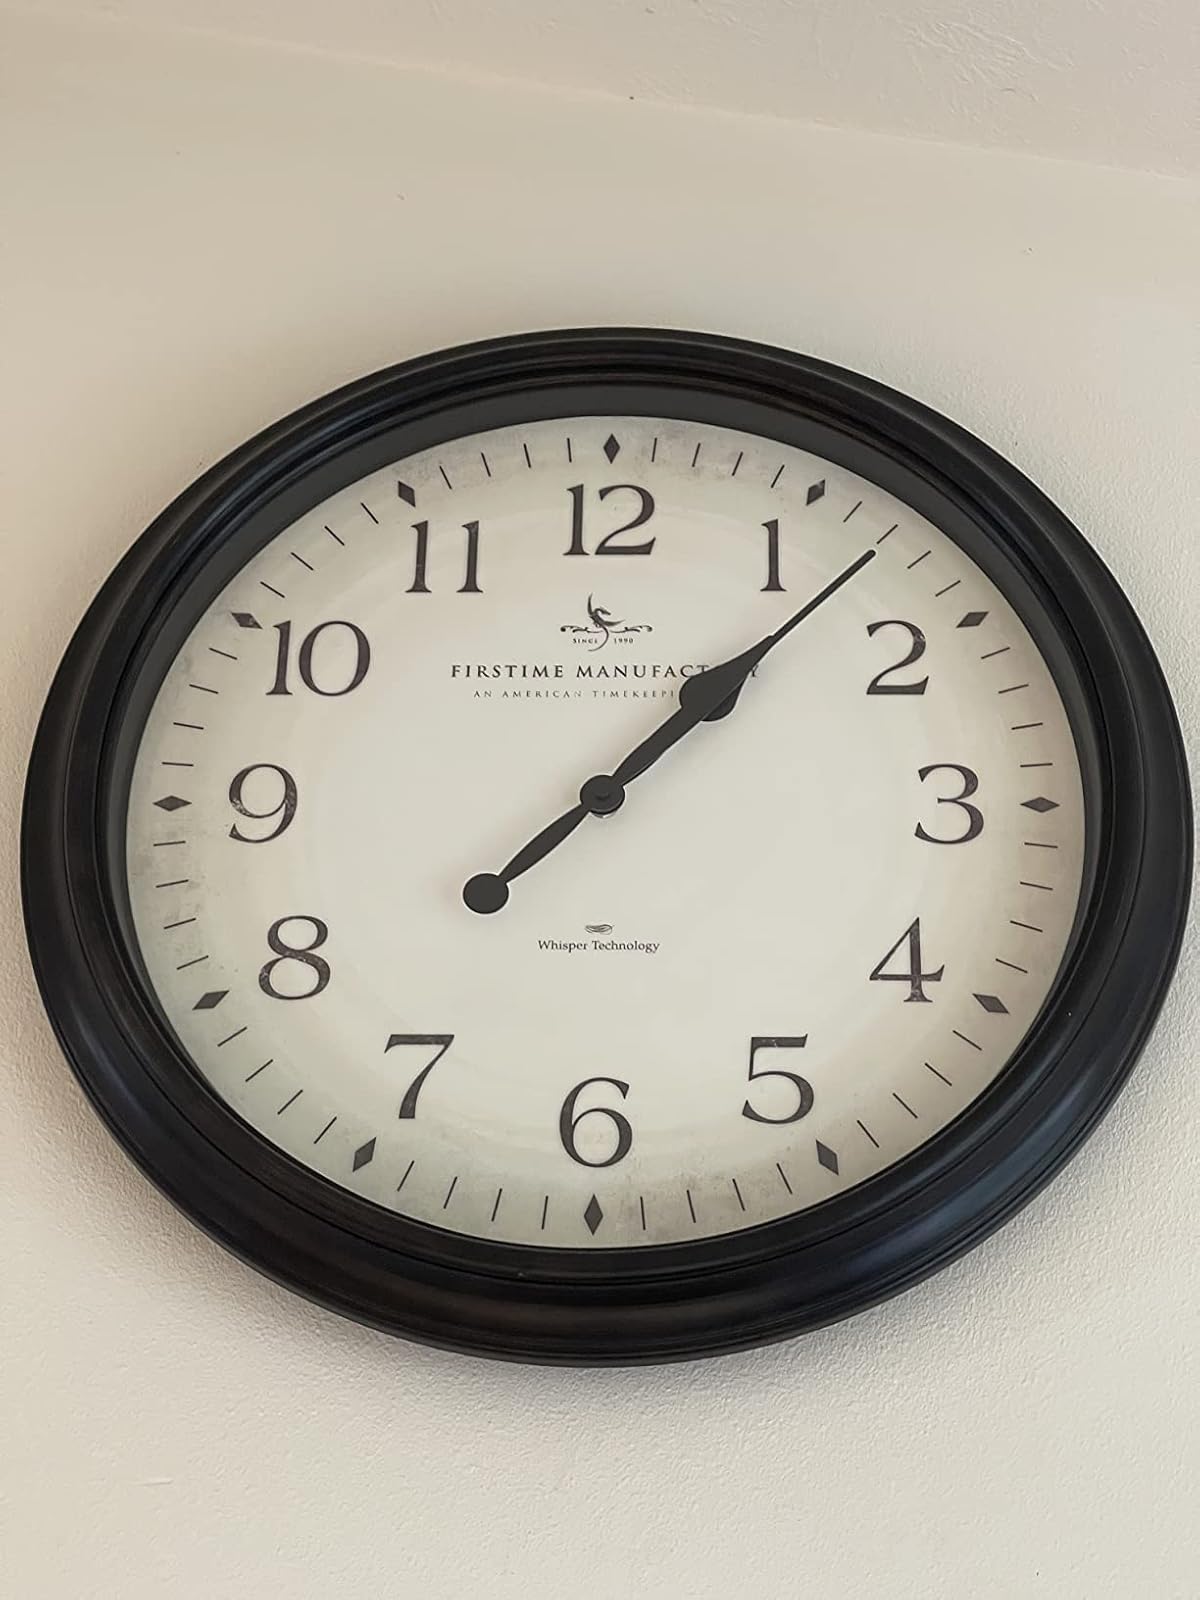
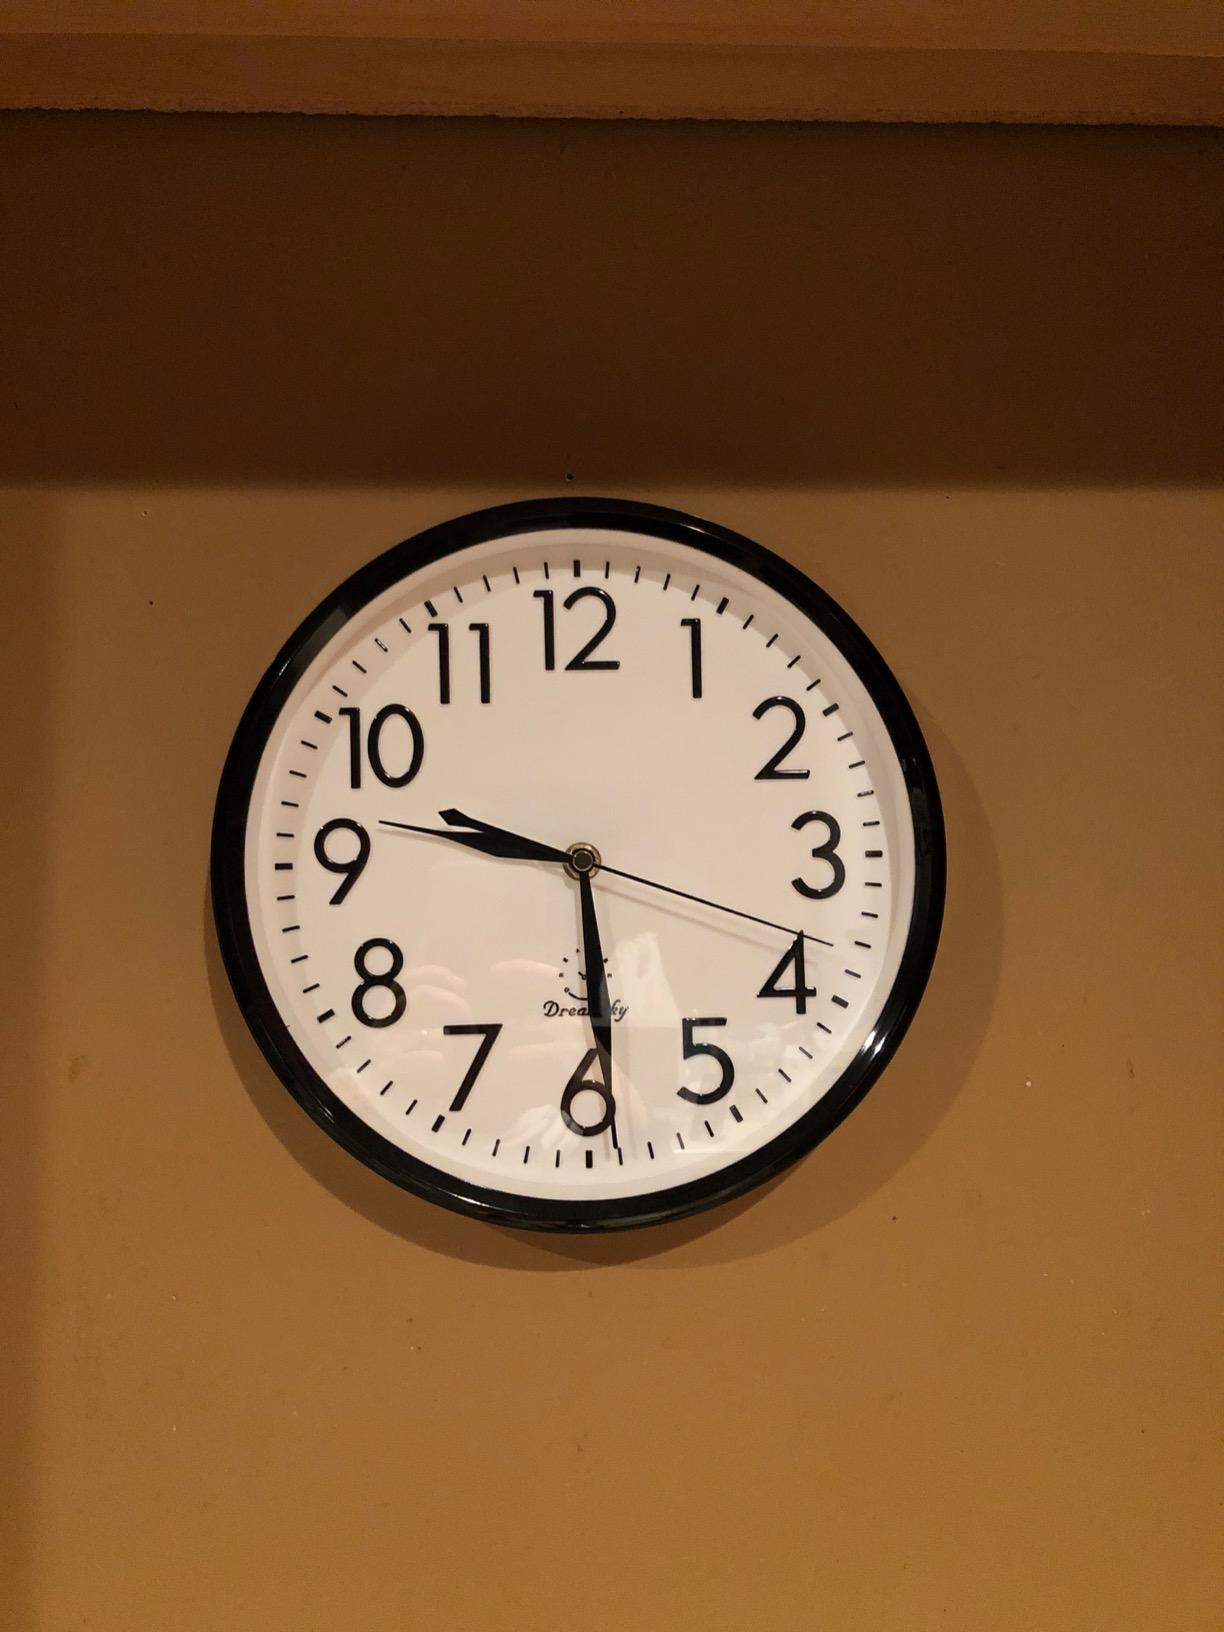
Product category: clock
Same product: no